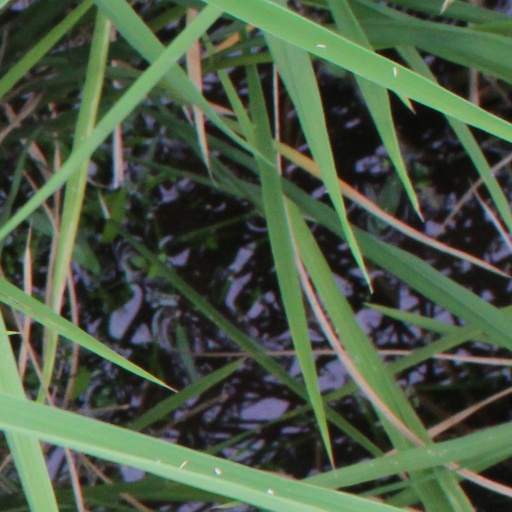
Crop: rice